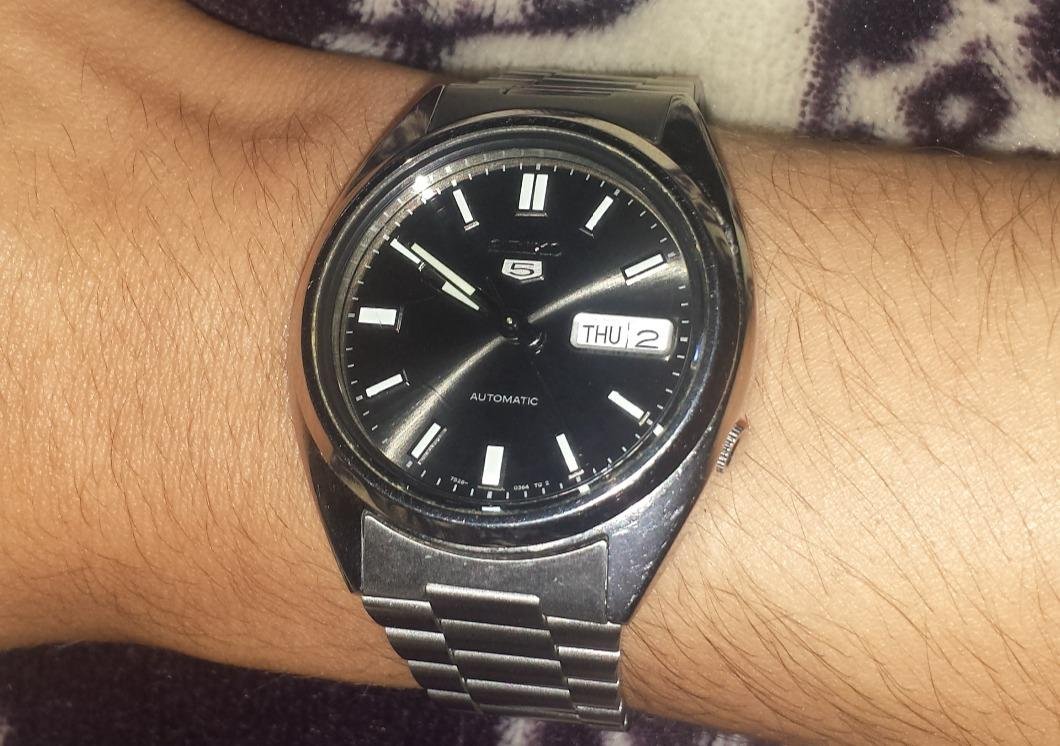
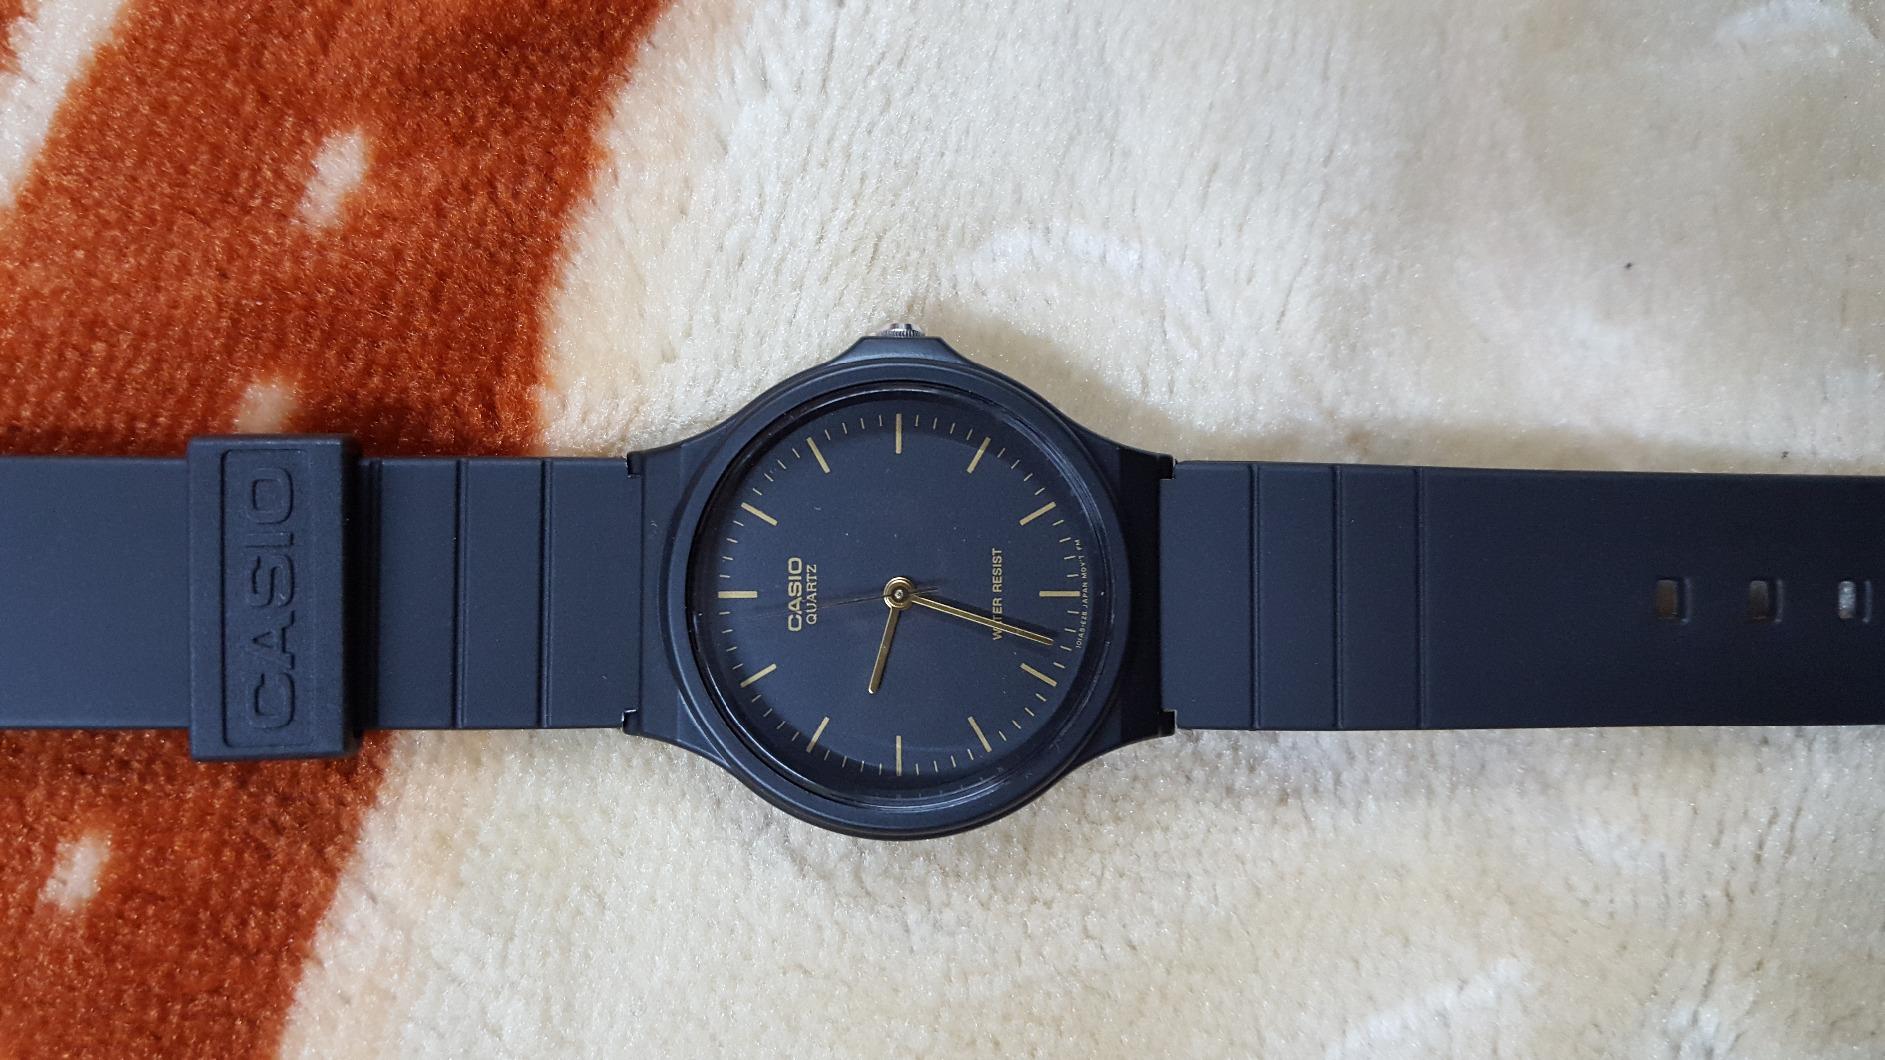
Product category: accessories_watch
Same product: no